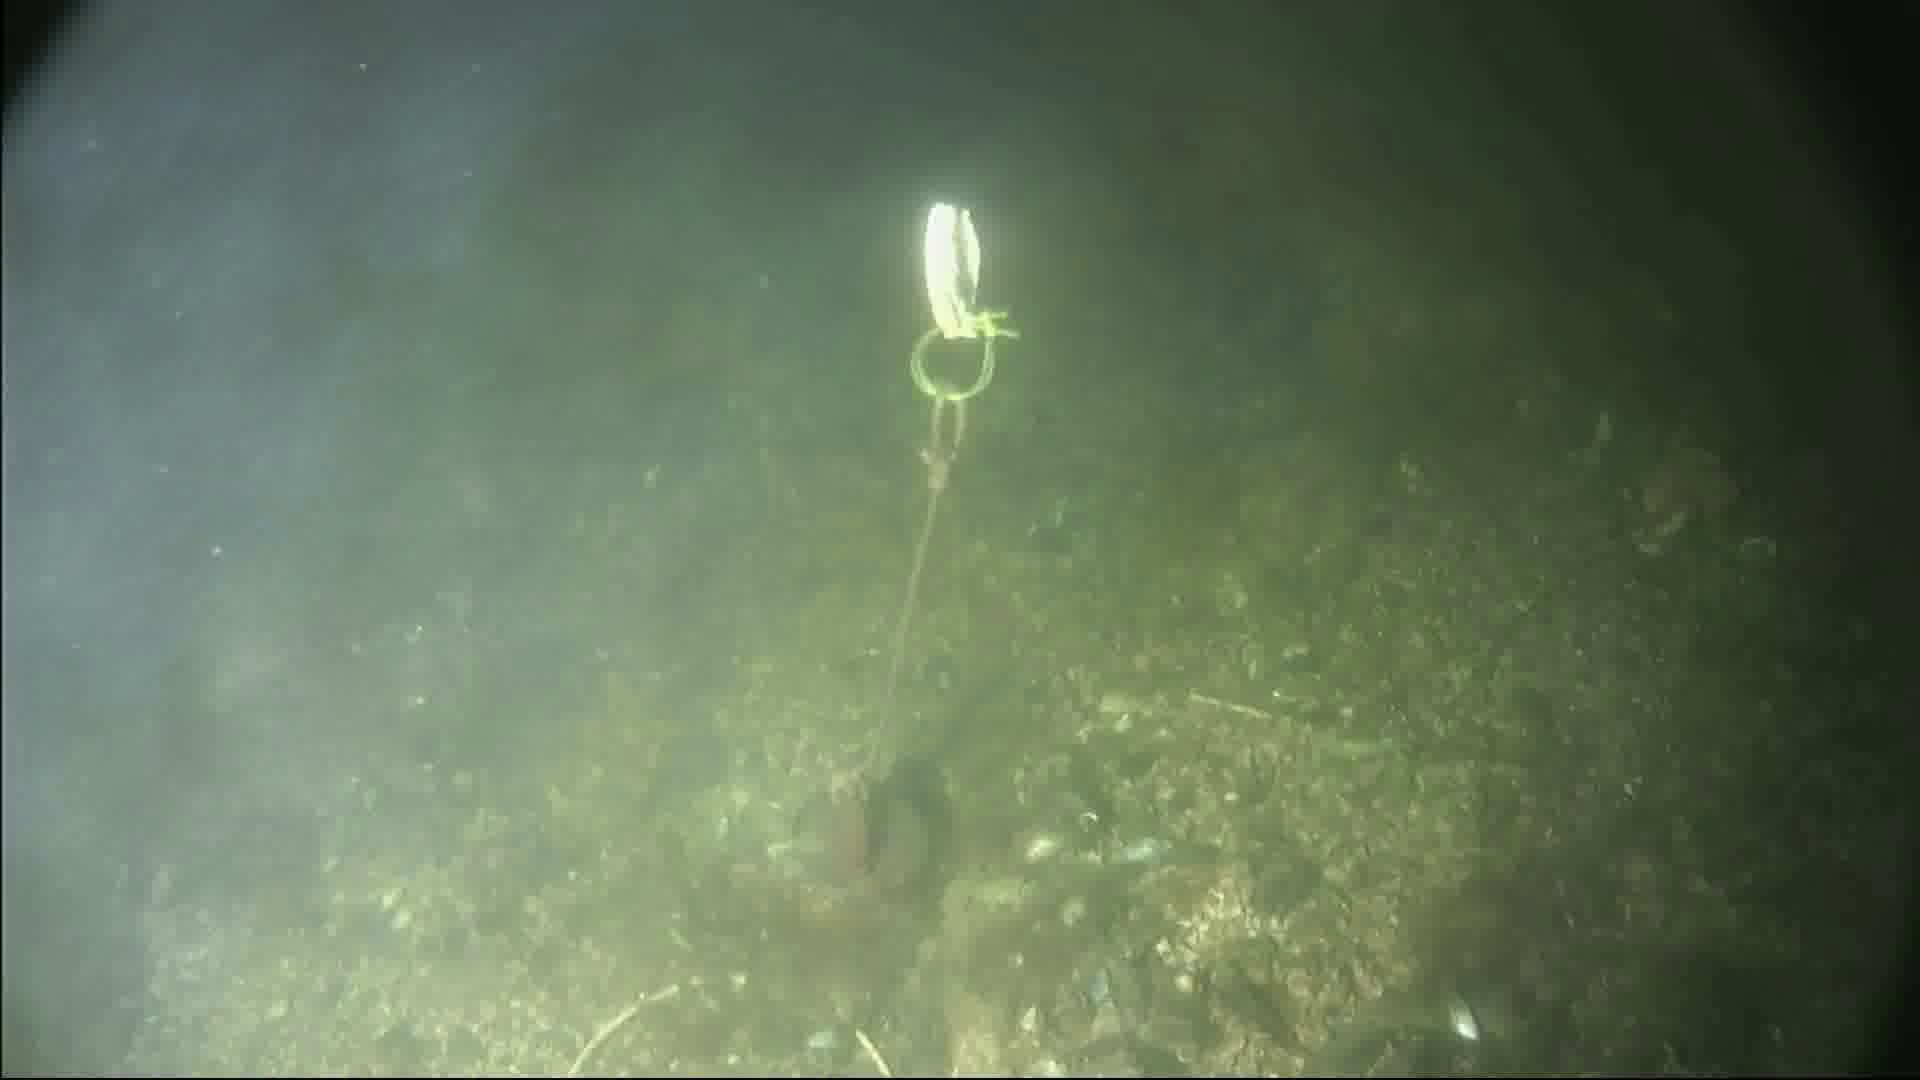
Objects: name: crab